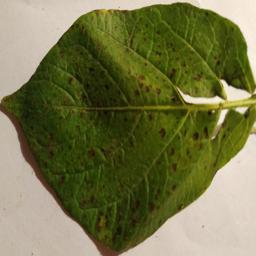
Etiqueta: Tizon_Temprano